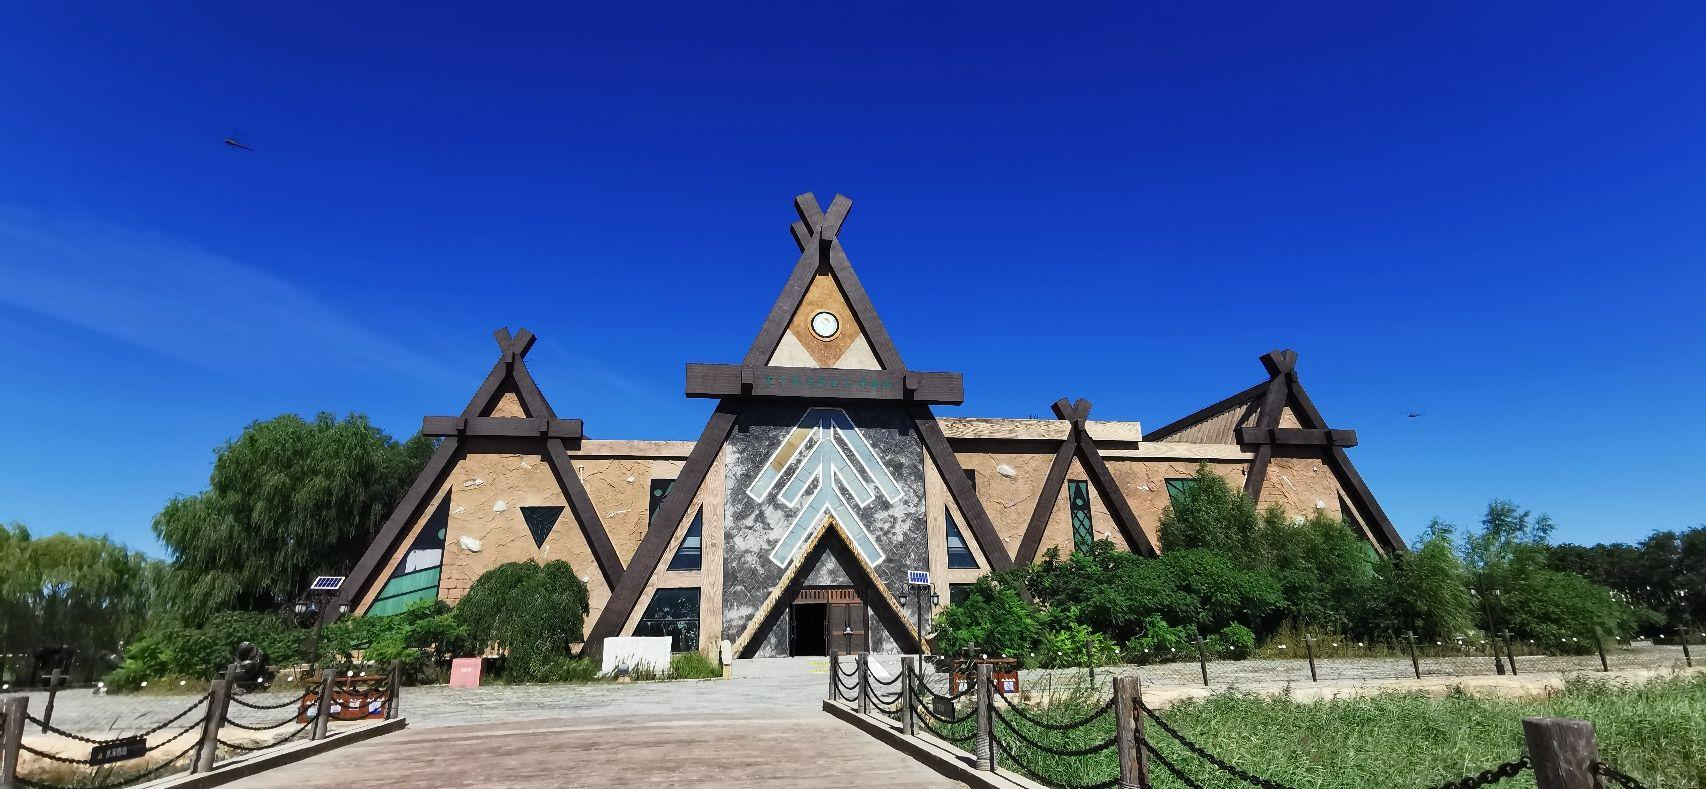
地标名称：查干湖渔猎文化博物馆
所在城市：松原市·前郭尔罗斯蒙古族自治县